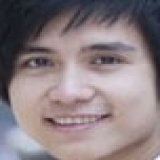
diễn viên Mạnh Quân